Freshly-Picked Tingle's Rosy Rupeeland

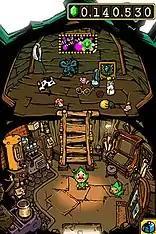
Screenshot of gameplay. The Nintendo DS's dual screens are often used to display a tall view of an area, combining the two screens to display one image.

The objective of "Freshly-Picked Tingle's Rosy Rupeeland" is to continually build up a tower found under a spring to the west of Tingle's house. To do this, the player must feed Rupees into the tower. Subsequent gameplay is built upon finding as much money as possible, but also mixed with traditional "The Legend of Zelda" dungeon adventuring and puzzle elements. Among this, however, is a shallow bargaining system for interacting with non-player characters (NPCs), as items and information must be bought via offering what the player thinks is a suitable price. If the price is too low, the player may not receive anything, but if the price offered is too high they may be needlessly spending too much.